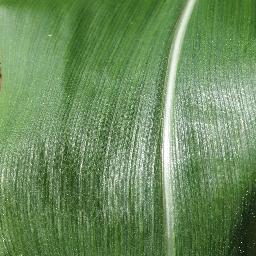
Label: Corn_(Maize)___Healthy